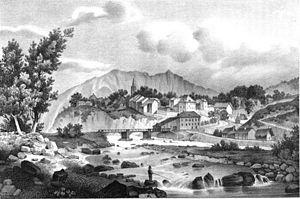
Savines (Hautes-Alpes)
Savines-le-Lac est une commune française située dans le département des Hautes-Alpes en région Provence-Alpes-Côte d'Azur, sur les rives du Lac de Serre-Ponçon, au pied du massif du Grand Morgon.
Savines est une ancienne commune des Hautes-Alpes qui a été submergée en 1961 lors de la mise en eau du lac de Serre-Ponçon. Ce village a été déplacé, aboutissant notamment à la création de la commune de Savines-le-Lac.